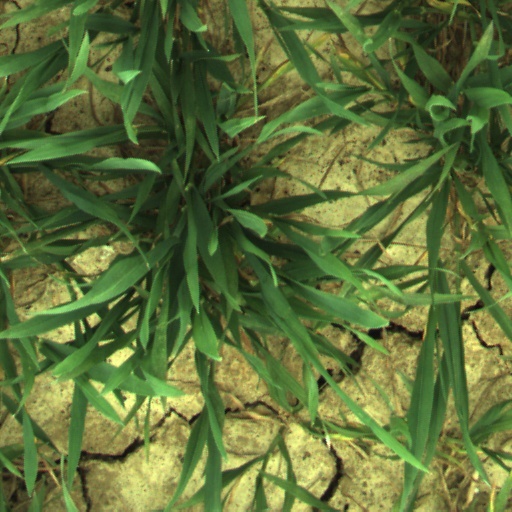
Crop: wheat